Alex Sadkowsky

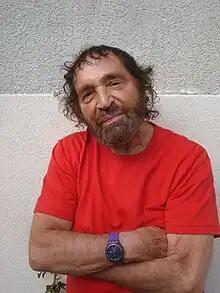
Sadkowsky in 2017

In 1946, he wrote a series of short poems and drew a number of paintings. He attended drawing lessons taught by and Charles Kissling.